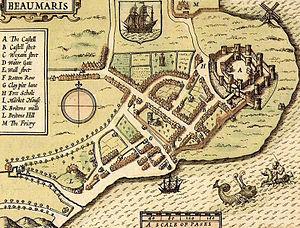
Les châteaux forts et enceintes du roi Édouard Iᵉʳ dans l'ancienne principauté de Gwynedd sont un site du patrimoine mondial de l'UNESCO situé au pays de Galles. Il s'agit d'un ensemble de quatre places fortes fondées par le roi d'Angleterre Édouard Iᵉʳ dans l'ancien royaume de Gwynedd : le château de Beaumaris, le château de Harlech, le château de Caernarfon et le château de Conwy, ainsi que les enceintes des villes de Caernarfon et Conwy.
Le château de Beaumaris est situé sur l'île d'Anglesey, au pays de Galles, dans la ville de Beaumaris. Sa construction débute en 1295, après la conquête du pays de Galles par le roi anglais Édouard Iᵉʳ. Les travaux, dirigés par l'architecte savoyard Jacques de Saint-Georges, sont particulièrement coûteux et durent jusqu'en 1330 sans que le château soit jamais achevé. Construit en pierres extraites à Anglesey, il suit un plan concentrique à deux enceintes entourées de douves. Il est conçu de sorte à pouvoir être ravitaillé par la mer, même en cas de siège.